Tampere

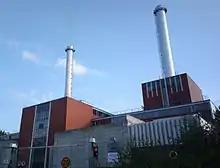
Lielahti Power Plant

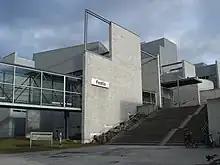
Tampere University, Festia building

According to a study carried out by the TAK Research, the total impact of tourism in the Tampere region in 2022 was more than 562 million euros. Tourism also brought 4,805 person-years to the region. The biggest single attraction in Tampere is the Särkänniemi amusement park, which had about 552 000 visitors in 2023. In addition, in 2023, 1,4 millions overnight stays were made in Tampere hotels and 300 000 in other commercial accommodations. The number exceeded the previous record year 2022 by seven percent. Tampere is the second most popular city in Finland after Helsinki in terms of hotel stays. Leisure tourism accounted for 865 000 overnight stays and occupational tourism for 551 000. Income from accommodations was 116,9 million euros in 2023 (up 7,2 million from 2022).